William Rosecrans

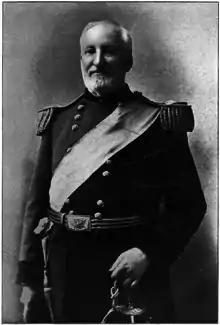

After the war, Rosecrans became interested in railroads and was one of the eleven incorporators of the Southern Pacific Railroad, but his valuable interests in the stock of the railroad were lost to some of the unscrupulous financiers who were his business partners. From 1868 to 1869, Rosecrans served as U.S. Minister to Mexico, but was replaced after just five months when his old nemesis, Ulysses Grant, became president. During this brief service, he became convinced that Mexico would benefit from a narrow-gauge railway and telegraph line from Tampico to the coast, but this venture, from 1869 through 1873, was a failure.